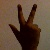
The image shows a hand gesture representing the number 3 in Indian Sign Language.